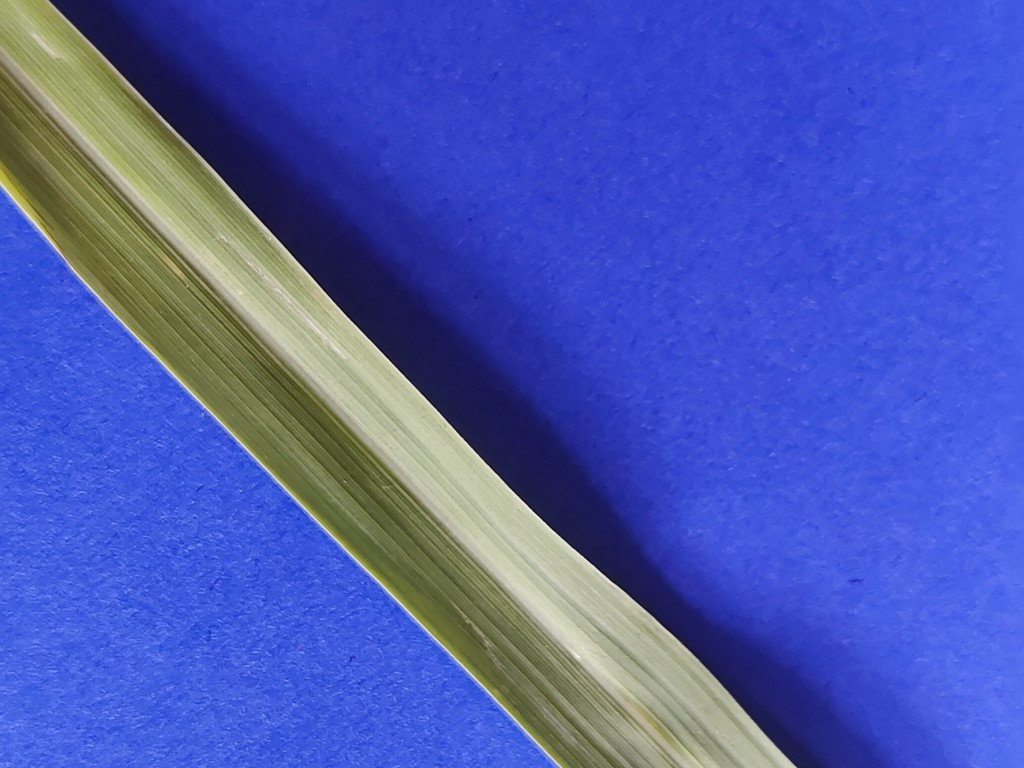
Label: Healthy